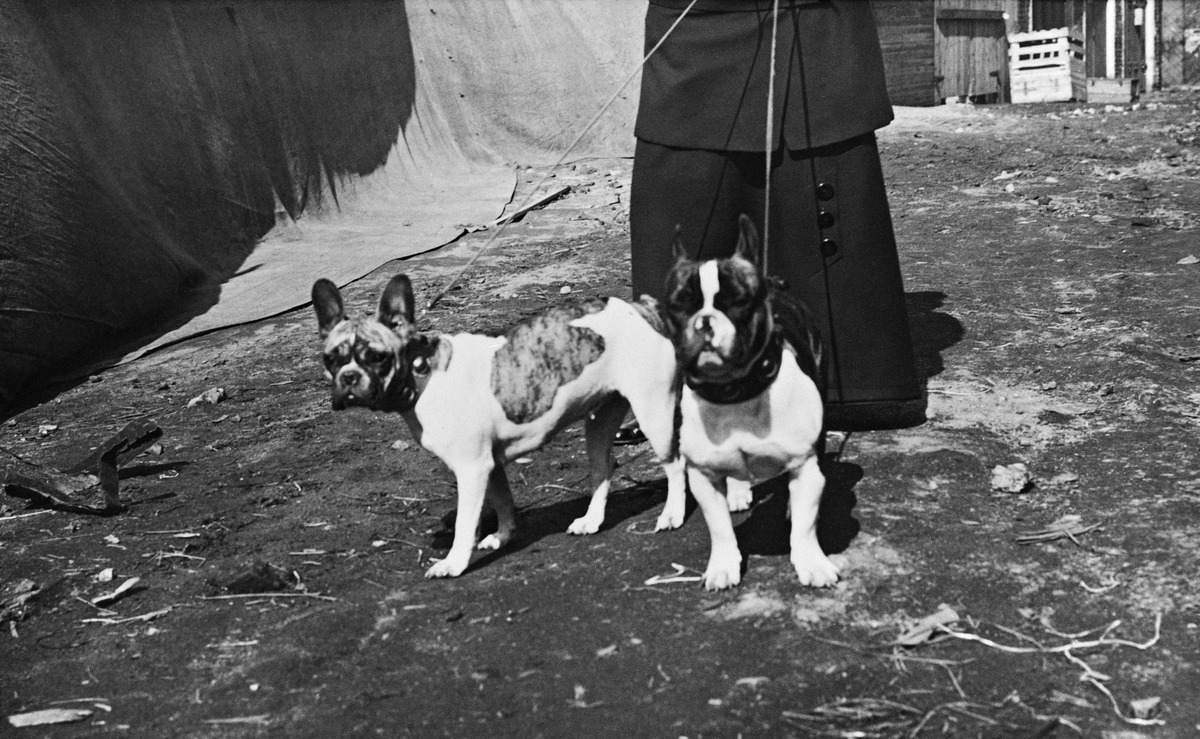
Koiranäyttelyssä esitellään koiria
sisällön kuvaus: Koiranäyttelyssä esitellään koiria. mustavalkoinen
Kuvaaja: Rancken, Torsten, valokuvaaja
Ajankohta: kuvausaika 1910 - 1912
Paikka: Suomi, Uusimaa, Helsinki, Helsinki
Aiheet: koira, lemmikkieläimet, koiraeläimet, bulldogit, koiranäyttely